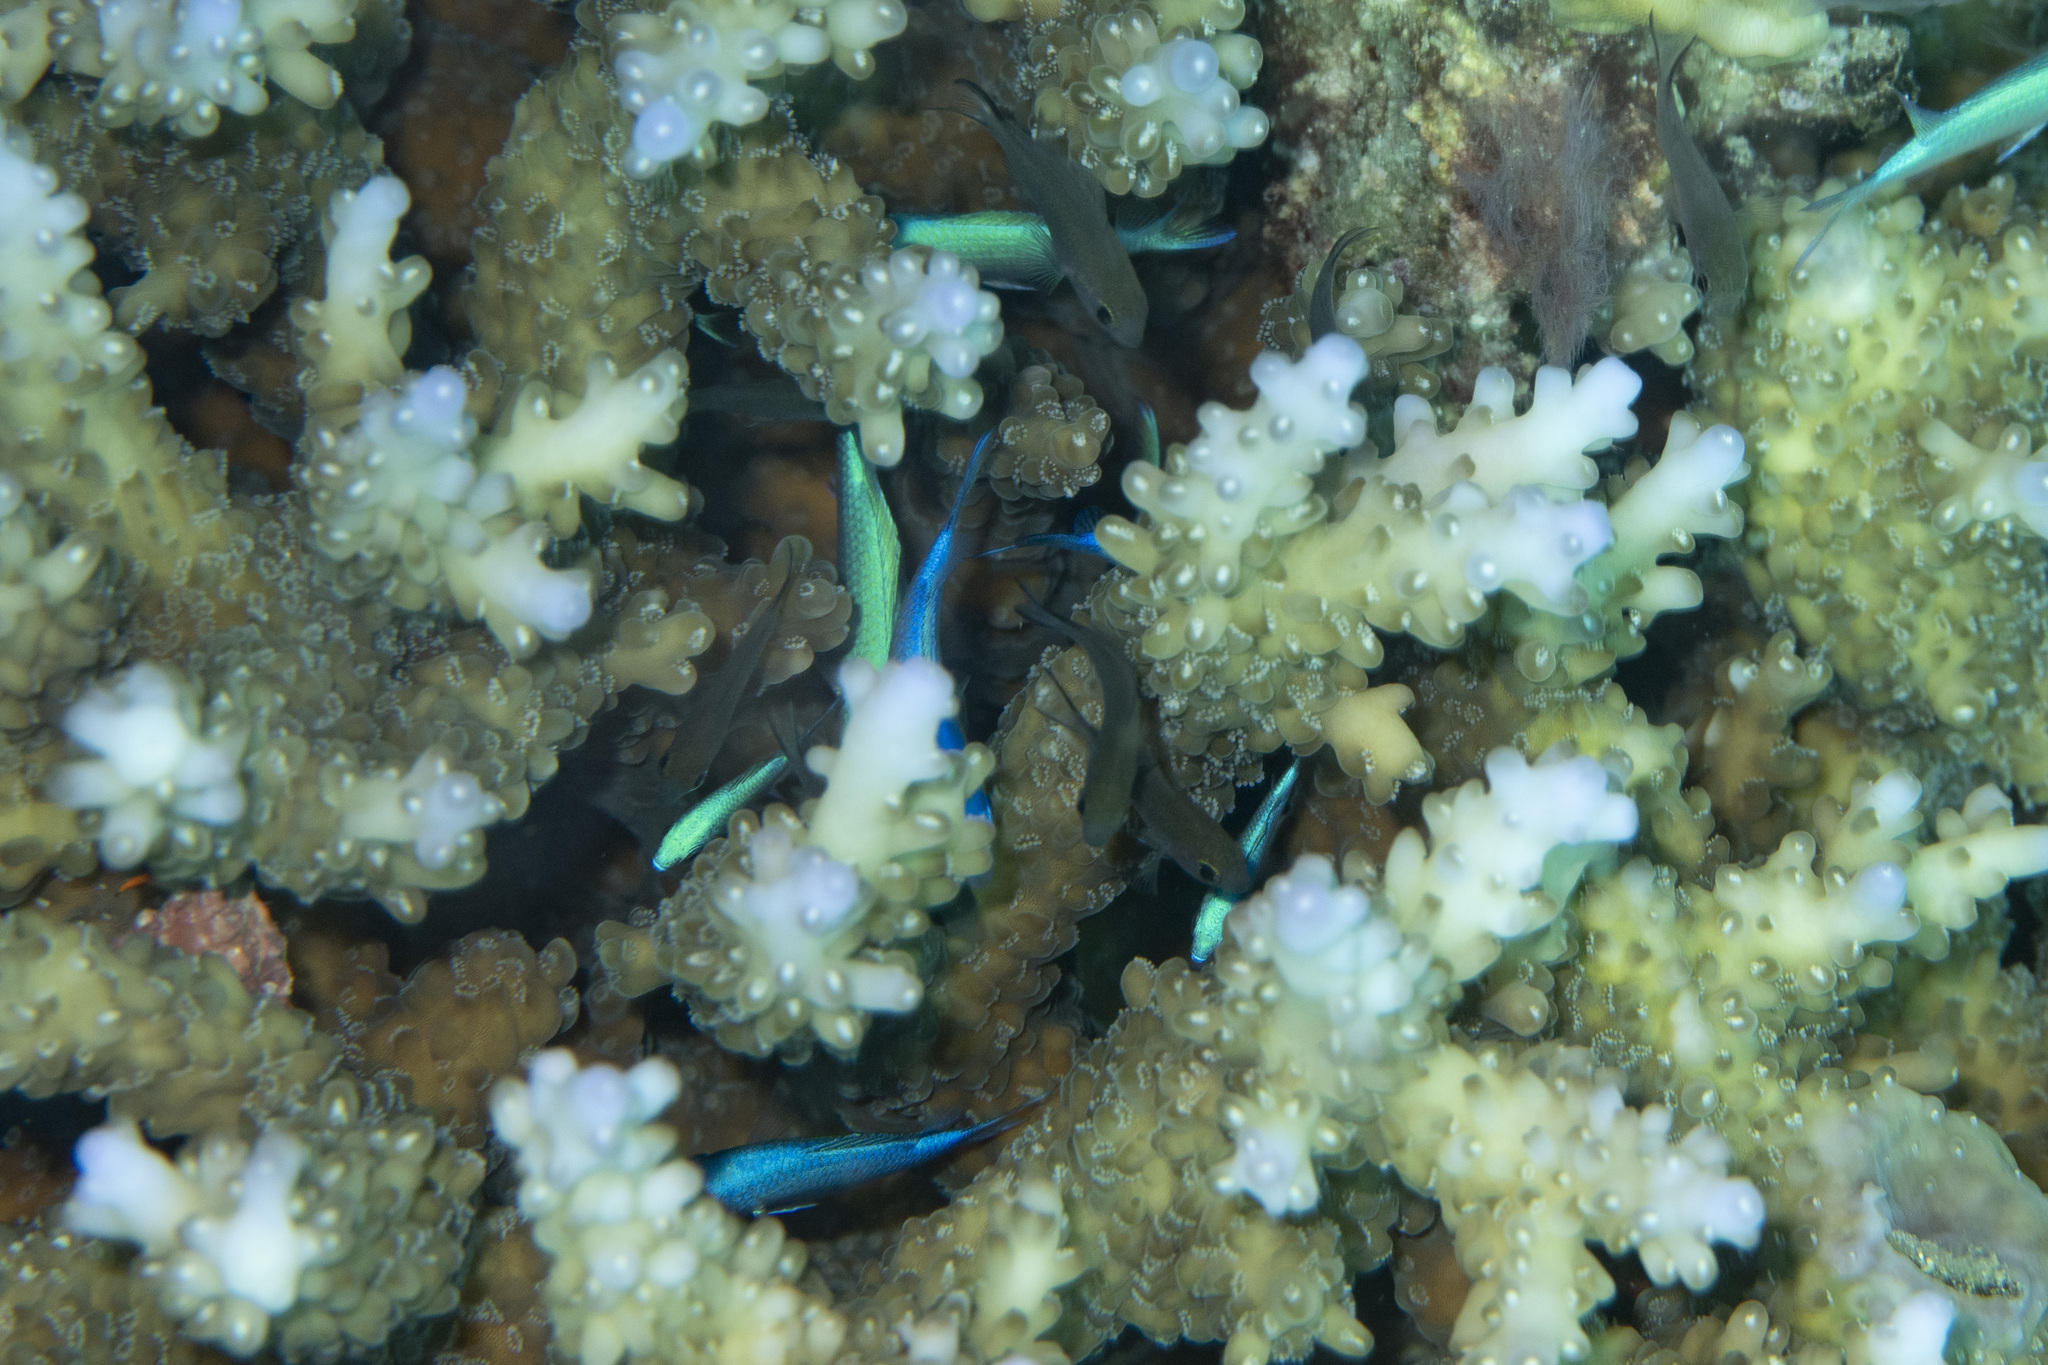
Chromis viridis (Blue-green Chromis)